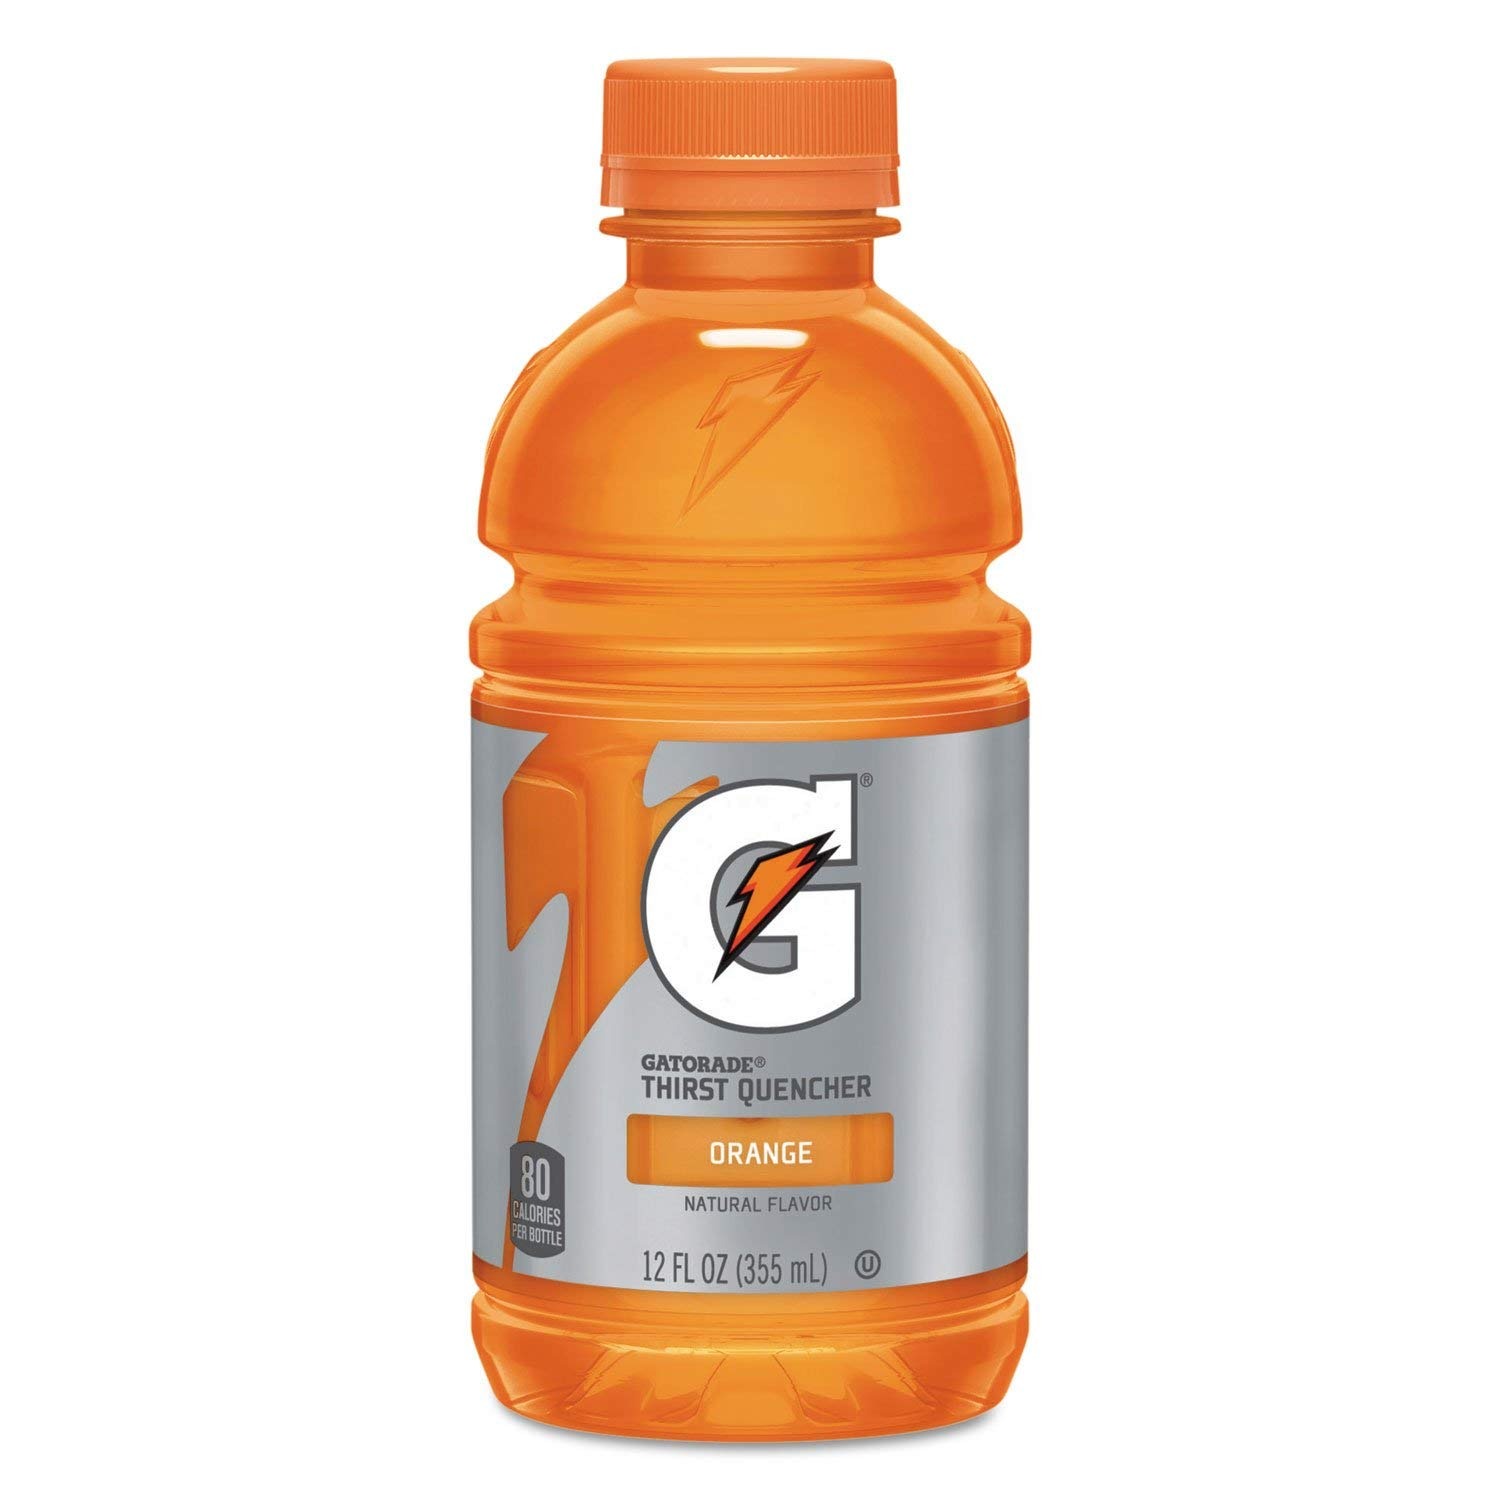
Item Name: G-Series Perform 02 Thirst Quencher, Orange, 12 oz Bottle
Value: 24.0
Unit: Count

Price: 8.49